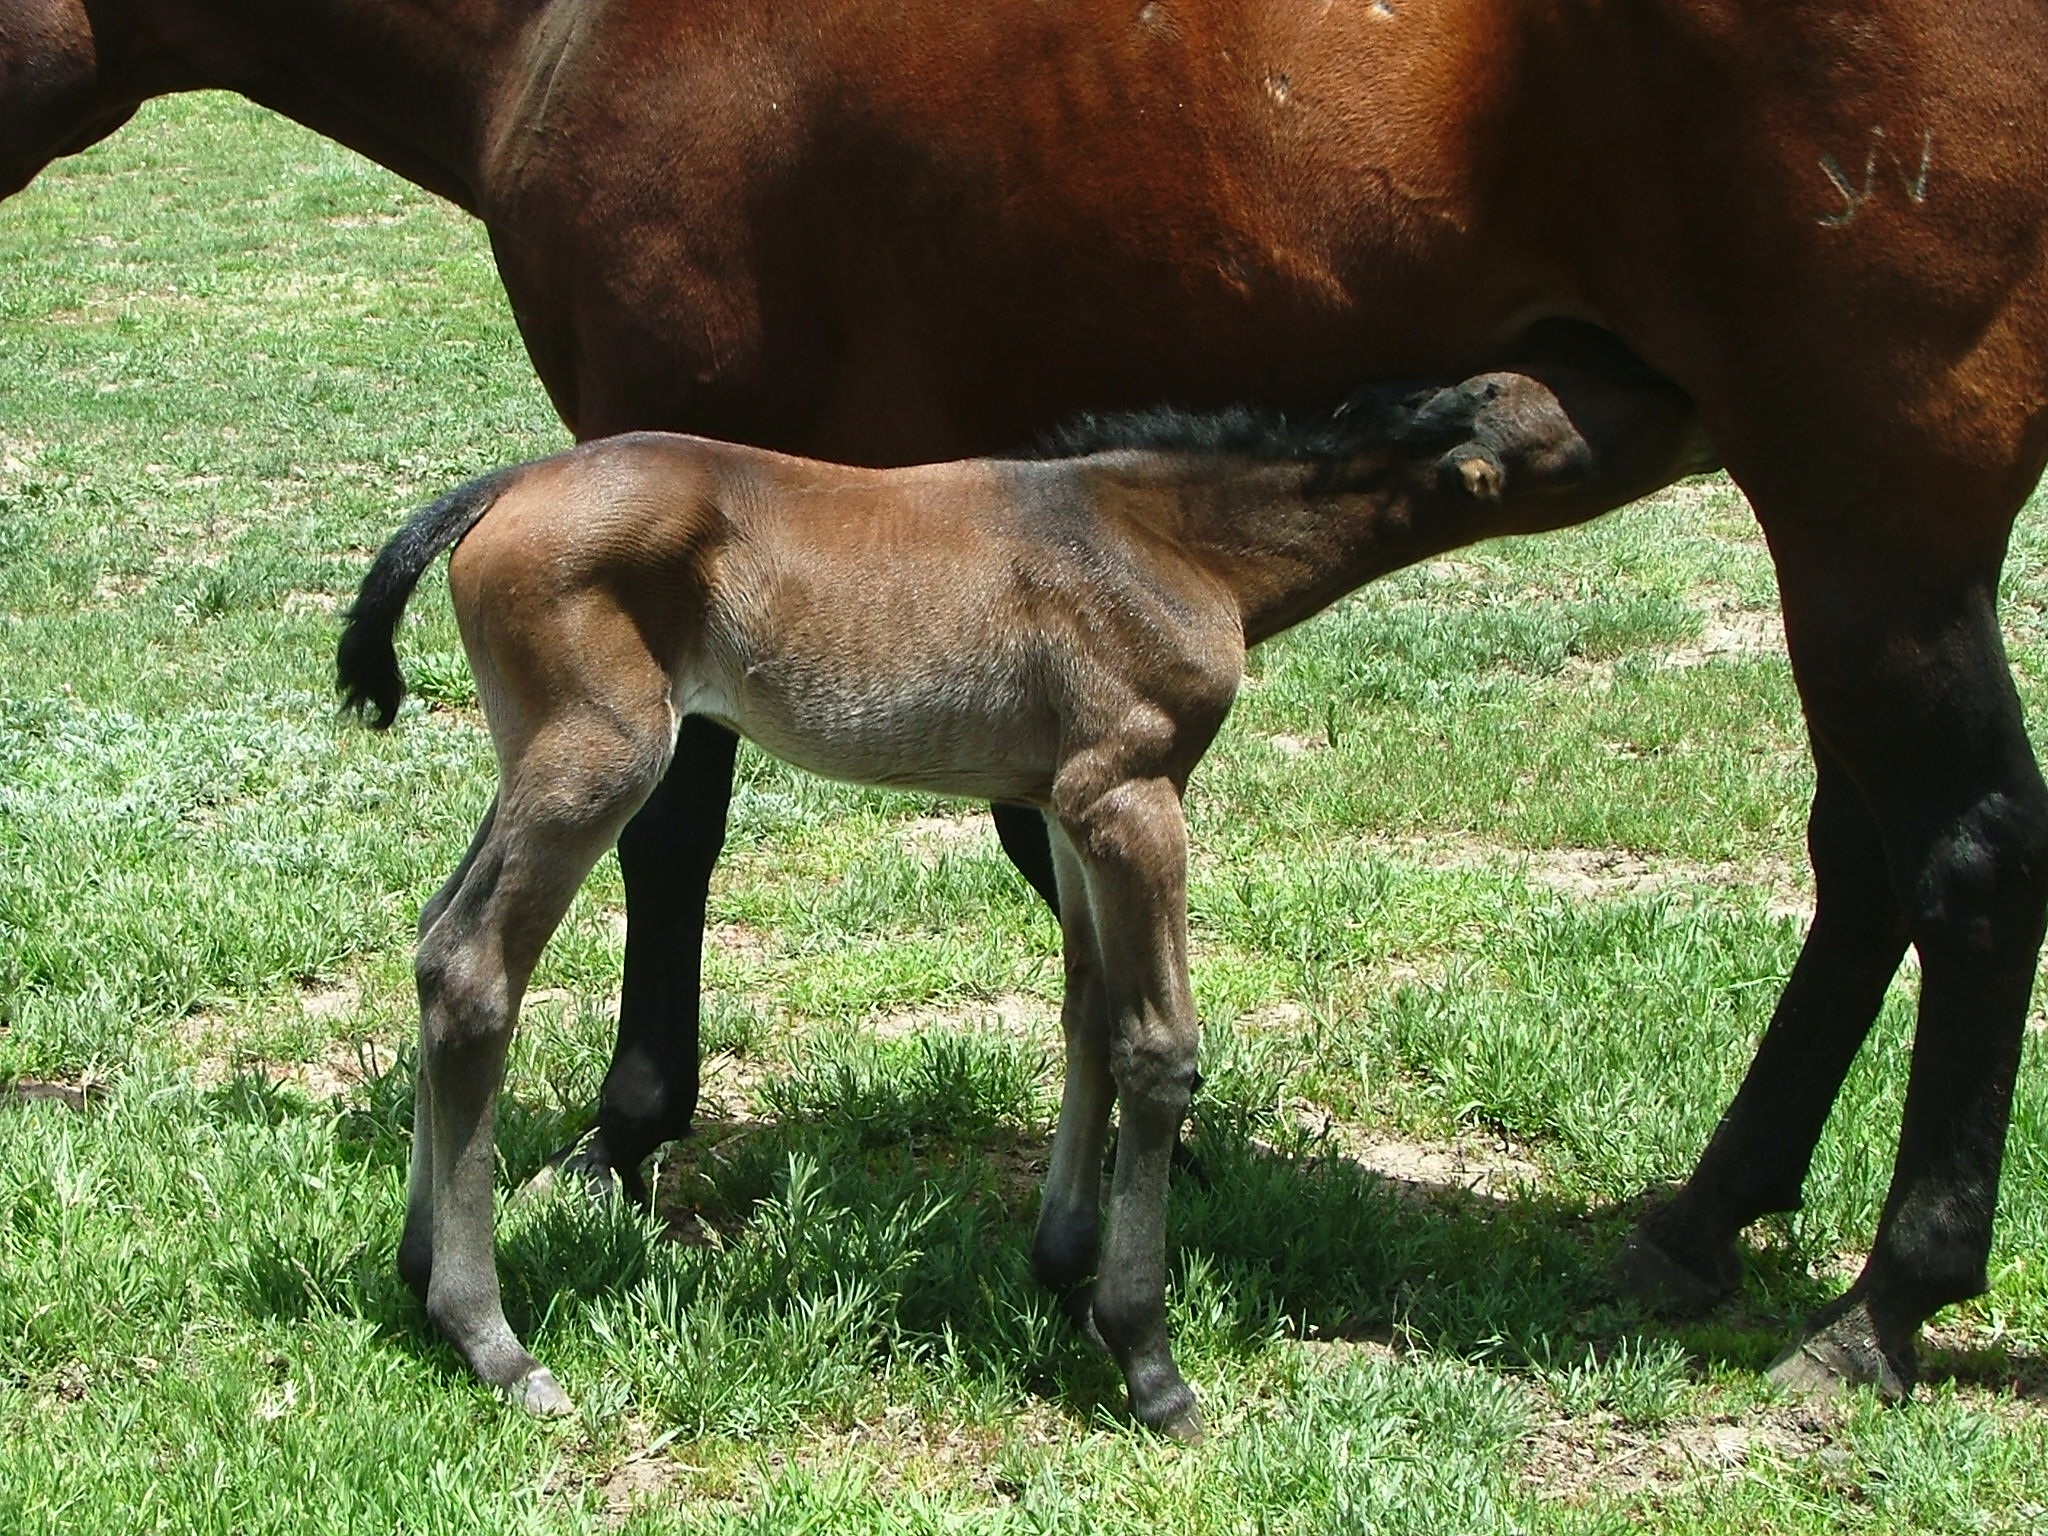
pasture, grazing, horse, mammal, stallion, mane, lunch, fauna, vertebrate, mare, foal, colt, nursing, pack animal, horse like mammal, mustang horse